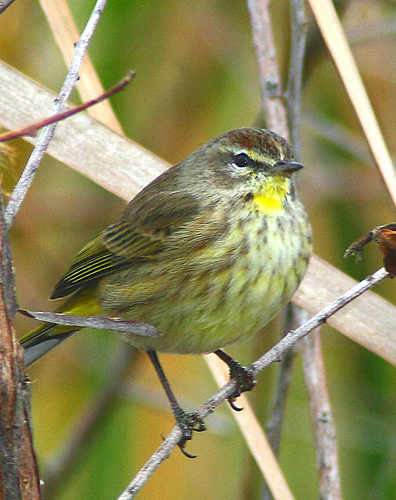
a small round bird with a brown head back and wings and a white breast with yellow highlights throughout.
a yellow and brown warbler with yellow throat, brown crown, yellow breast and belly spotted with brown, and has brown wings striped with yellow.
this bird is green and yellow and has a very short beak.
a small brown bird has yellow throat and under-tail, its pale yellow breast and belly is streaked with brown, and has brown, crown, wings and tail.
this colorful bird has a yellow throat, yellow and black breast and belly and black feet.
this is a yellow and grenade bird with a short beek, it has black and green striped wings and a bright yellow patch below its beak.
this particular bird has a belly that is yellow
this is a small green bird, with a yellow throat, and a small bill.
this bird has a yellow throat, black tarsus and brown, yellow and black feathers on a plump body.
a combination of green, yellow, white and brown feathers cover this small round bird.
Species: Palm Warbler